Natchez revolt

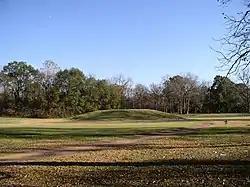
A mound amidst a field of short grass, fallen leaves and a trail

While descending the Mississippi River in 1682, Robert de La Salle became the first Frenchman to encounter the Natchez and declared them an ally. The Natchez were sedentary and lived in nine semi-autonomous villages; the French considered them the most civilized tribe of the region. By 1700 the Natchez' numbers had been reduced to about 3,500 by the diseases that ravaged indigenous populations in the wake of contact with Europeans, and by 1720 further epidemics had halved that population. Their society was strictly divided into a noble class called in French "les Soleils" "the Suns" (Natchez: ') and a commoner class called "les Puants" "the Stinkards" (Natchez: '). Between 1699 and 1702, the Natchez received the explorer Pierre Le Moyne d'Iberville in peace and allowed a French missionary to settle among them. At this time, the Natchez were at war with the Chickasaw people, who had received guns from their British allies, and the Natchez expected to benefit similarly from their relationship with the French. Nonetheless, the British presence in the territory led the Natchez to split into pro-British and pro-French factions. The central village, called Natchez or the Grand Village, was led by the paramount chief Great Sun (Natchez: "") and the war chief Tattooed Serpent ("Serpent Piqué" in the French sources, Natchez "Obalalkabiche"), both of whom were interested in pursuing an alliance with the French.